Answer in natural language. Considering the relative positions, is artistic colourful white paper drawing scenario (highlighted by a green box) above or below black metal chair (highlighted by a red box)? Choose between the following options: above or below
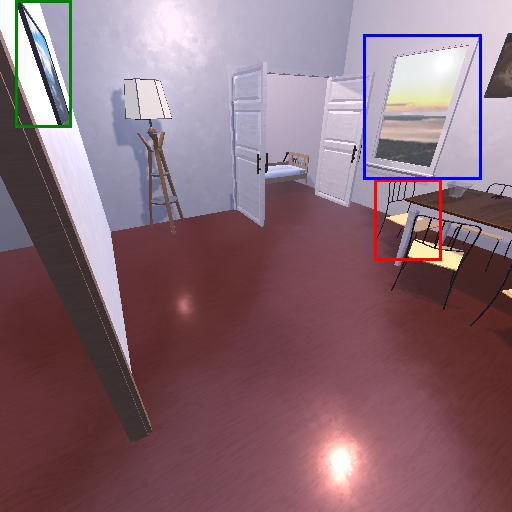
<answer>below</answer>